Lilium pyrenaicum

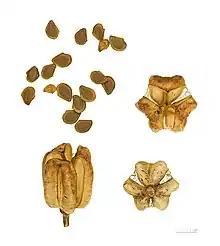
Capsules and seeds

Lilium pyrenaicum (Pyrenean lily, yellow Turk's-cap lily, yellow martagon lily) is native to montane regions, mainly the Pyrenees, from Spain and eastwards, with the range extending into the Caucasus. It grows up to 1.3 m high. It bears up to 12 Turks-cap shaped flowers. These are yellow, orange or red, and has an unusual musky scent, which some people find unpleasant.